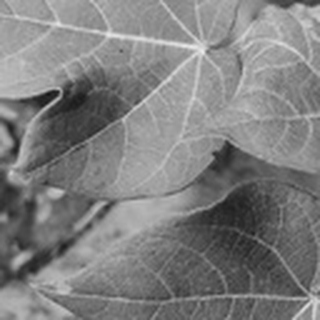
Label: healthy_cotton